Nouvelle-Aquitaine

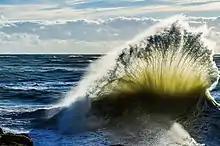
Wave at Saint-Clément-des-Baleines, on the Île de Ré (Charente-Maritime).

The coastline subject to severe erosion, remained very wild. Some resorts have been built in the dunes from Soulac-sur-Mer in the north of the Gironde, via Lacanau, Hourtin, Biscarrosse, Mimizan and Capbreton, without forgetting those bordering the Bay of Arcachon: Arcachon, Andernos-les-Bains, Lège-Cap-Ferret, . This vast lagoon, wide open ocean, houses since 2014 the marine natural park of Arcachon basin.